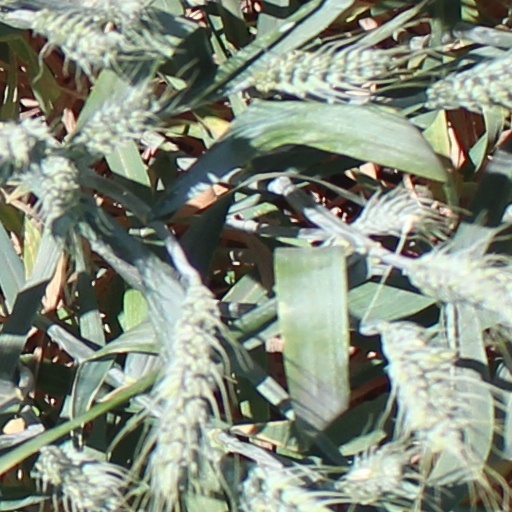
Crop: wheat